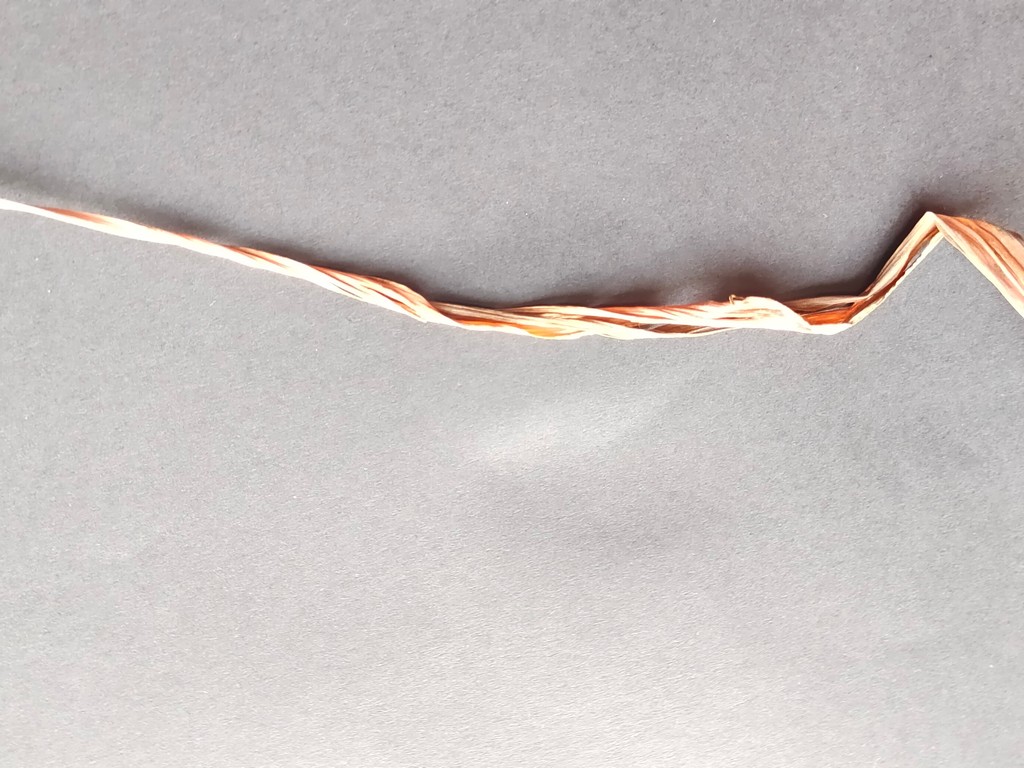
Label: Dried